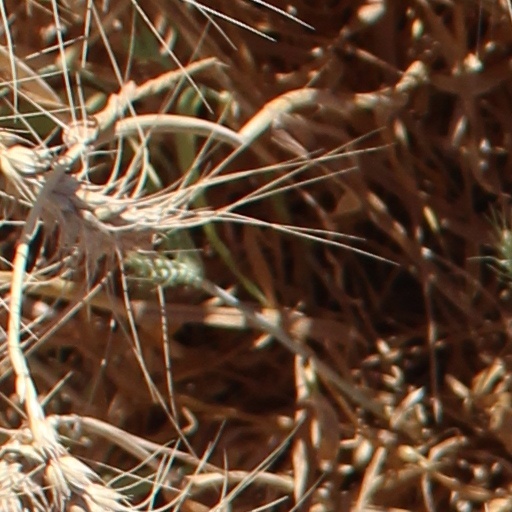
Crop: wheat